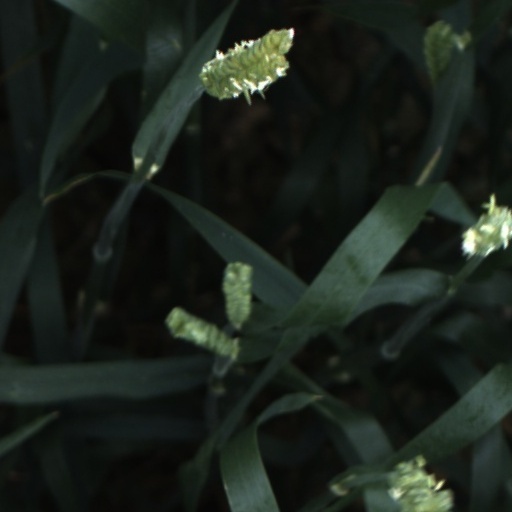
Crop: wheat